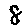
Label: 8